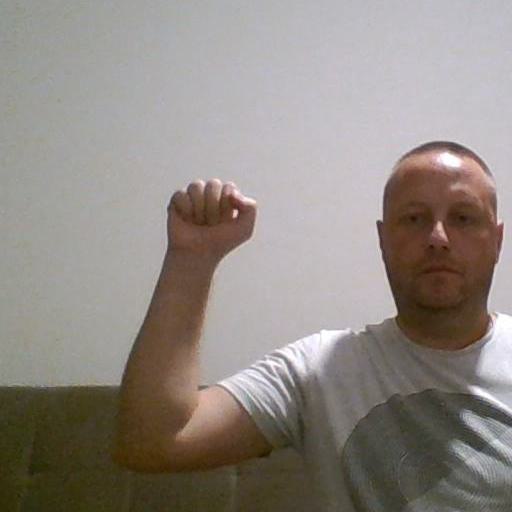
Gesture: fist